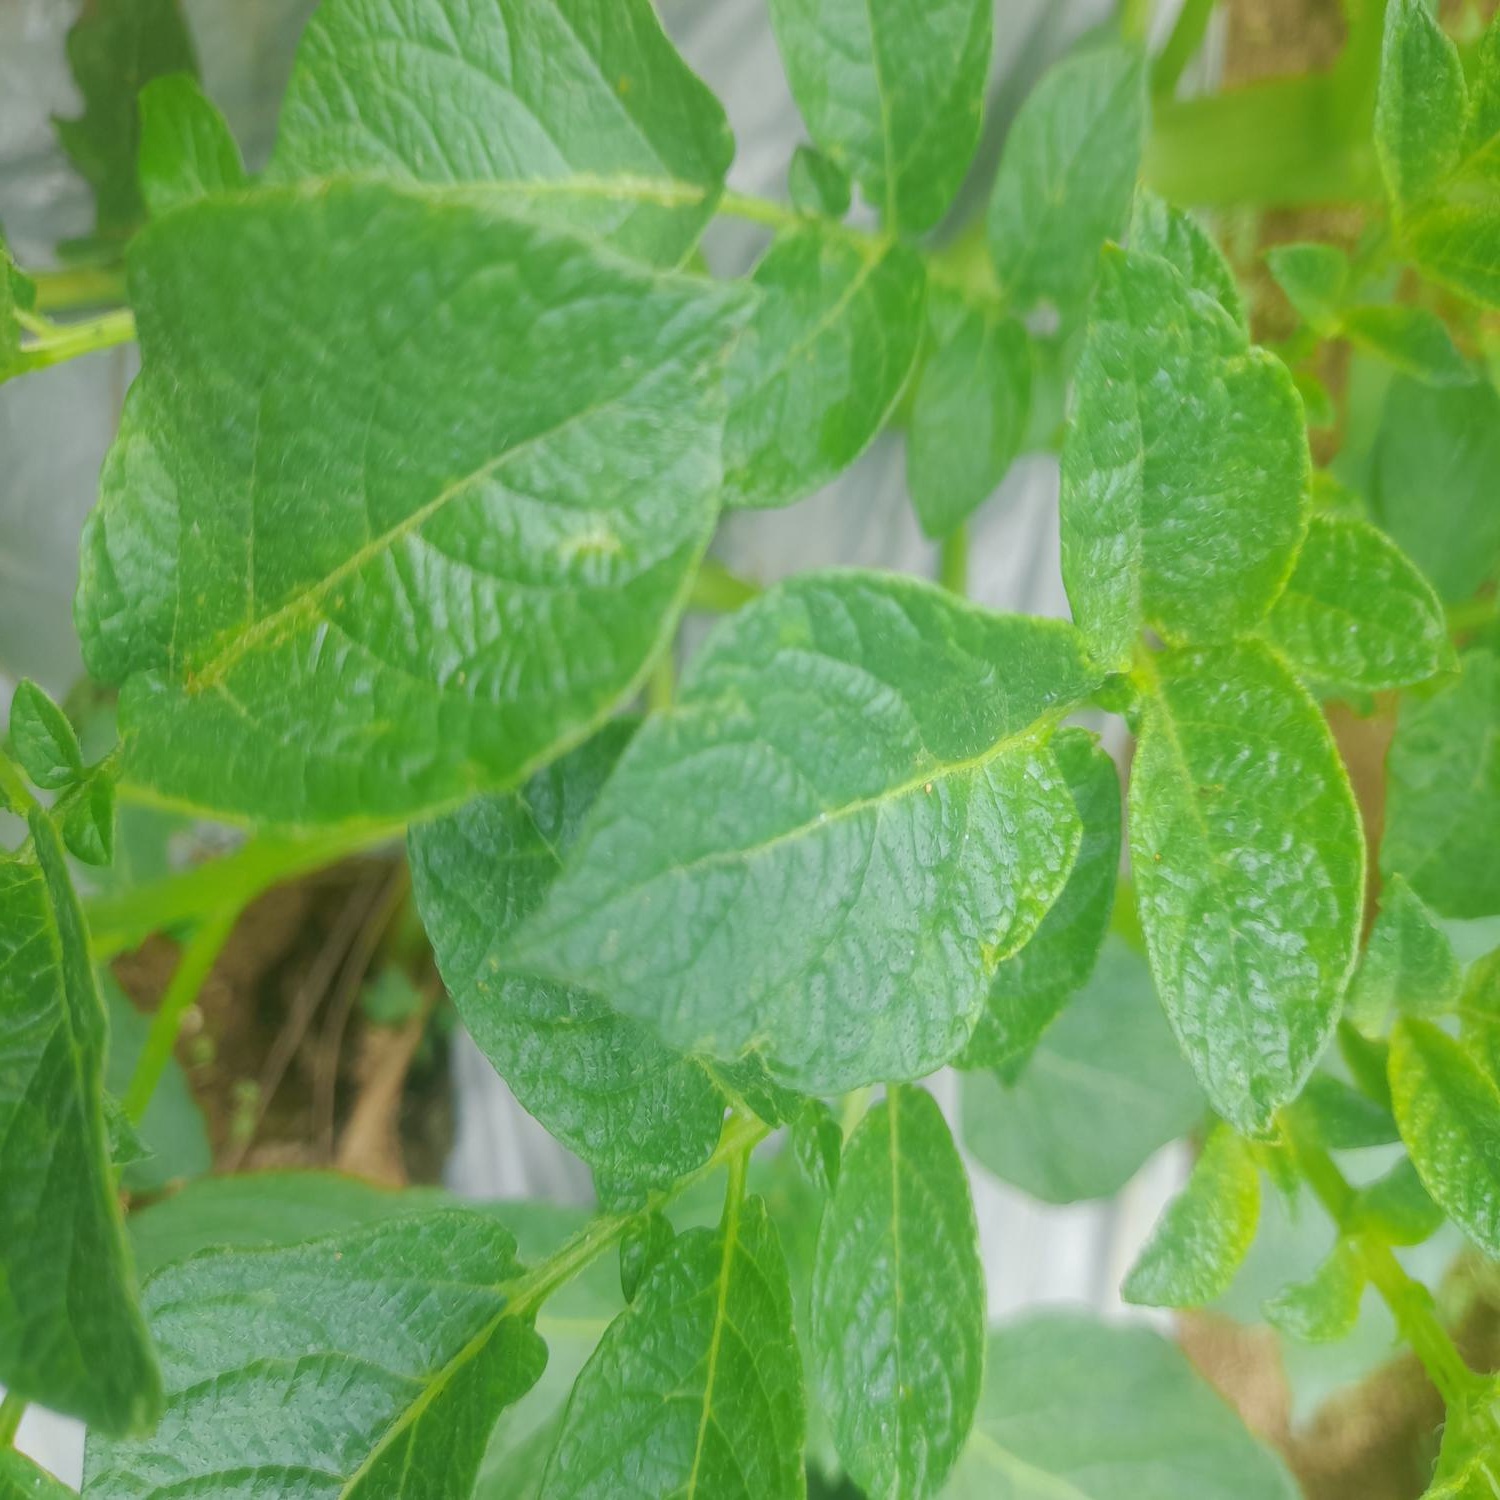
Etiqueta: Virus